Pony Canyon

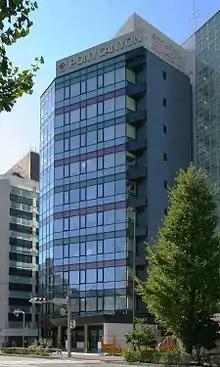
Former headquarters at the Sumitomo Real Estate Toranomon building until 2019.

, also known by the shorthand form , is a Japanese company, established on October 1, 1966, which distributes music, films, home video, and video games. It is affiliated with the Japanese media group Fujisankei Communications Group. Pony Canyon is a major leader in the music industry in Japan, with its artists regularly at the top of the Japanese charts. Pony Canyon is also responsible for releasing taped concerts from its artists as well as many anime productions and several film productions.